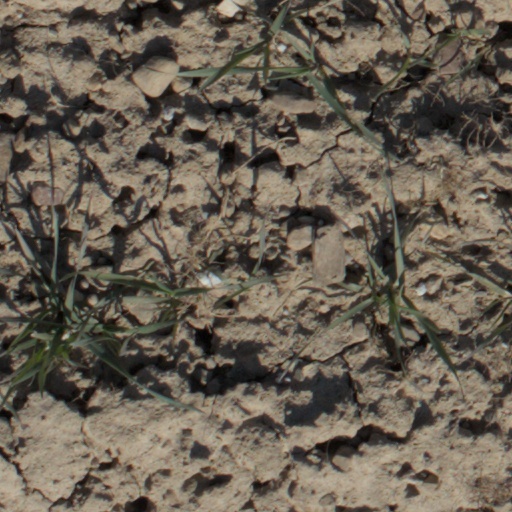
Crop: wheat